Winchester, Virginia

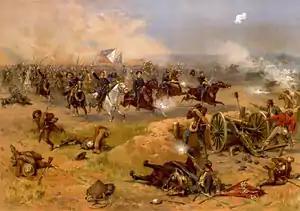
Final charge at the Third Battle of Winchester, depicted by Thure de Thulstrup "c." 1886

Winchester was a key strategic position for the Confederate States Army during the war. It was an important operational objective in Gen Joseph E. Johnston's and Col Thomas J. "Stonewall" Jackson's defense of the Shenandoah Valley in 1861, Jackson's Valley Campaign of 1862, the Gettysburg Campaign of 1863, and the Valley Campaigns of 1864. Including minor cavalry raids and patrols, and occasional reconnaissances, historians claim that Winchester changed hands as many as 72 times and 13 times in one day. Battles raged along Main Street at points in the war. Union General Sheridan and Stonewall Jackson located their headquarters just one block apart at times.